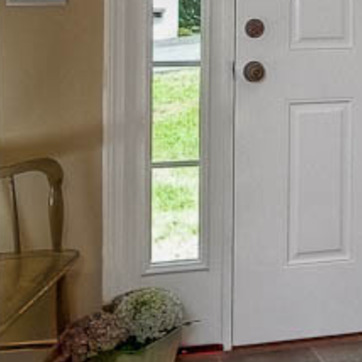
Material: glass